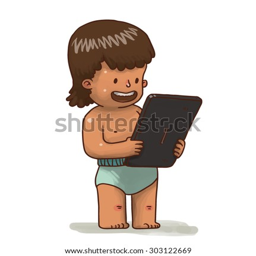
boy with a tablet , vector